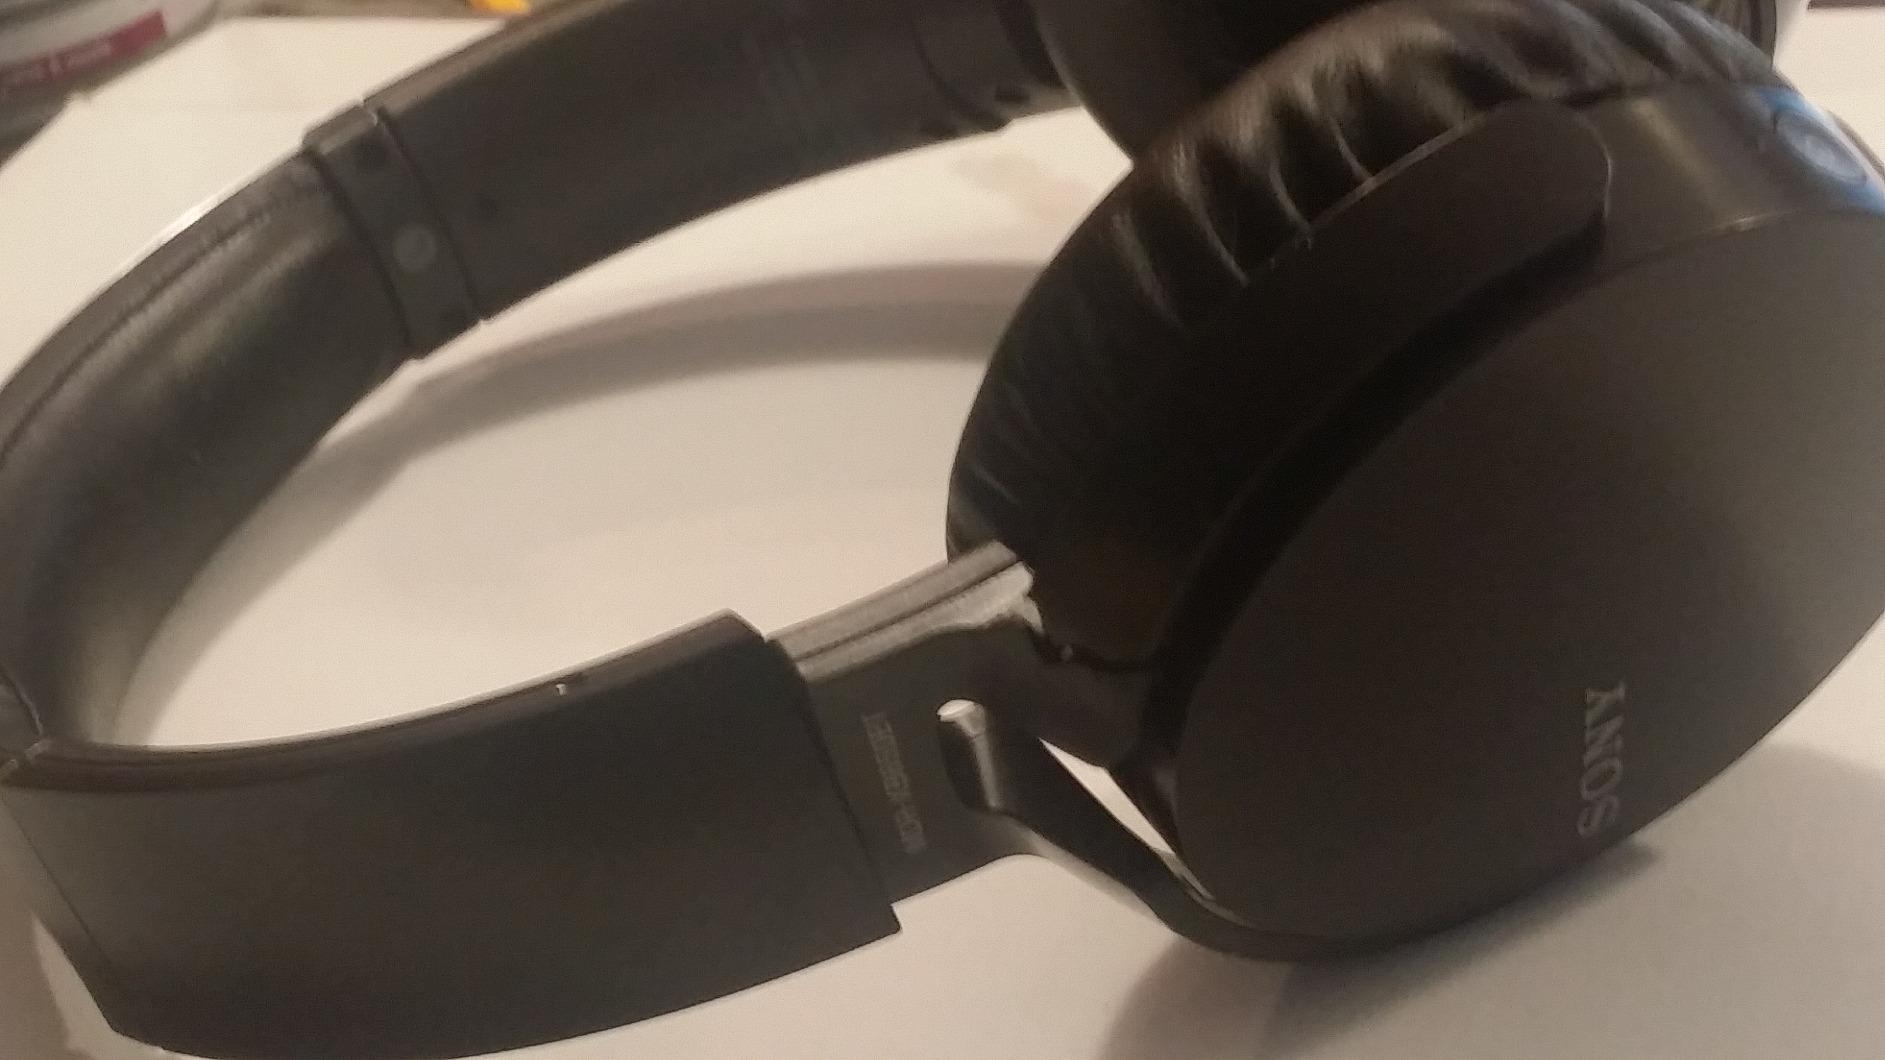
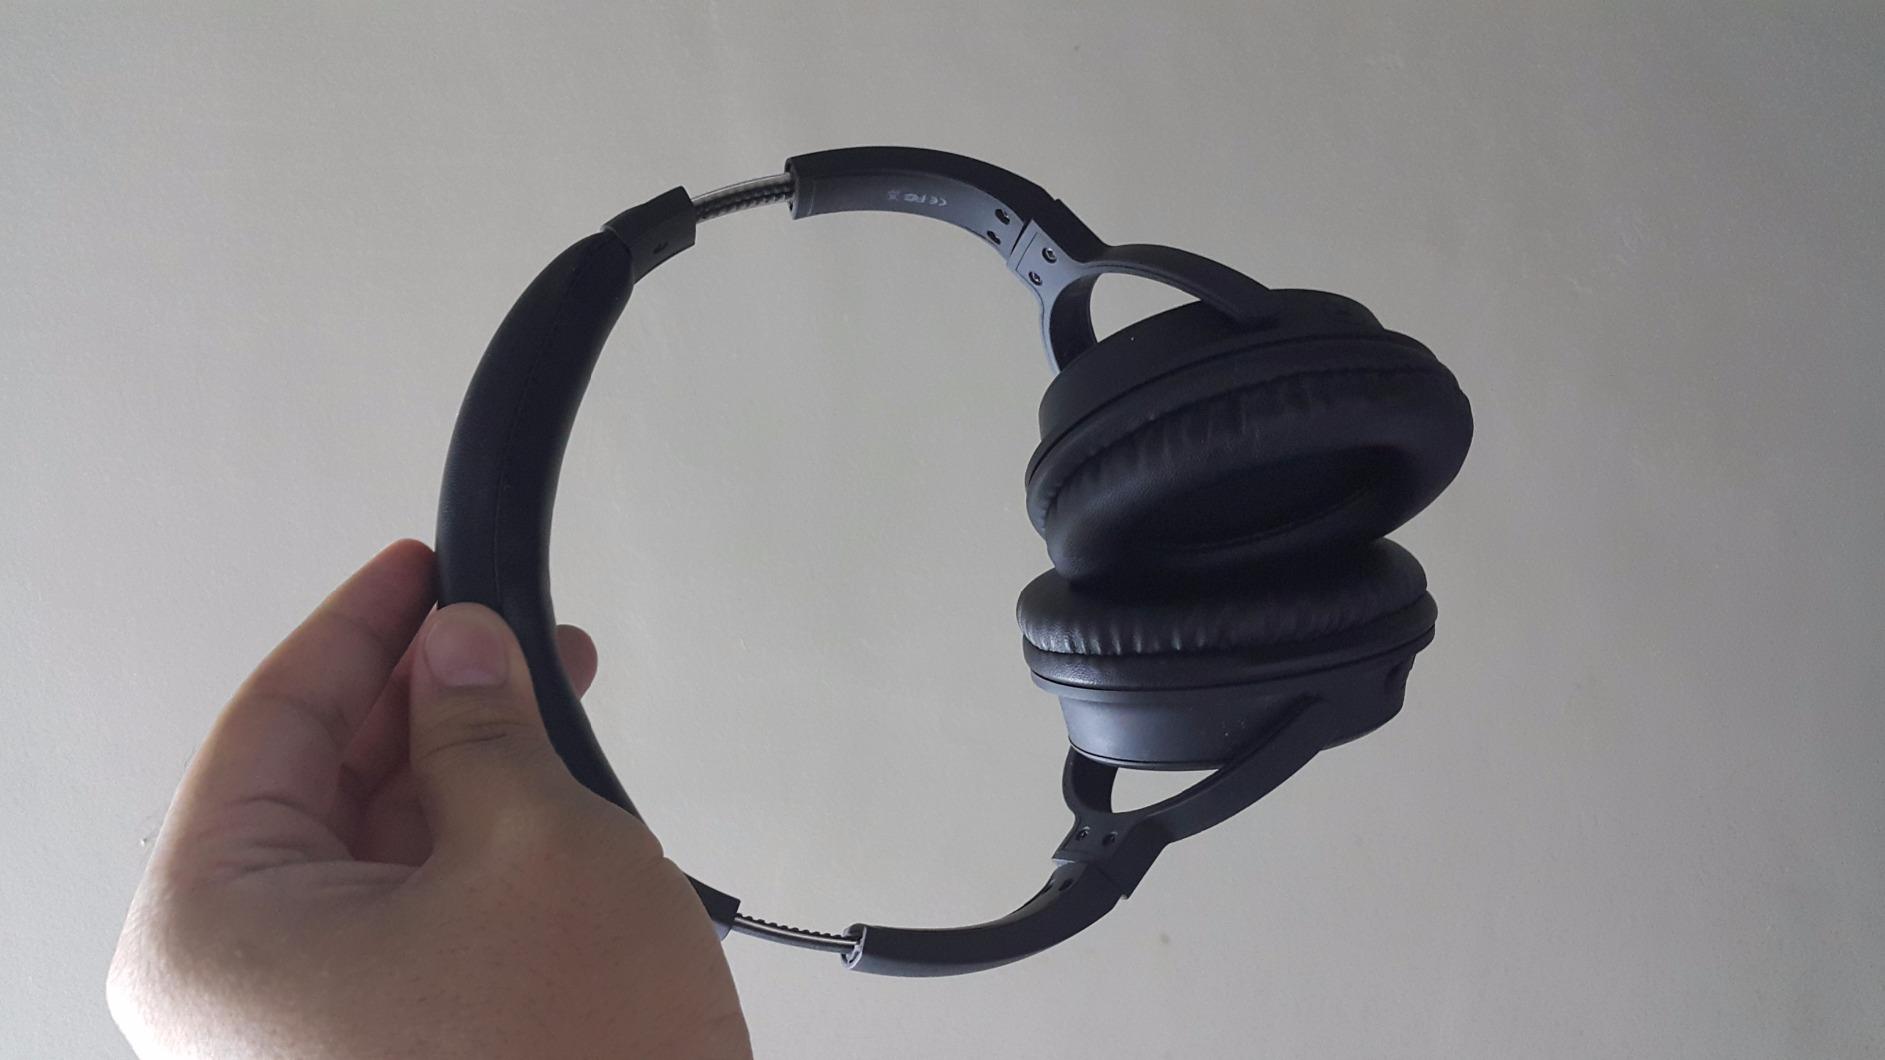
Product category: headphones
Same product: no